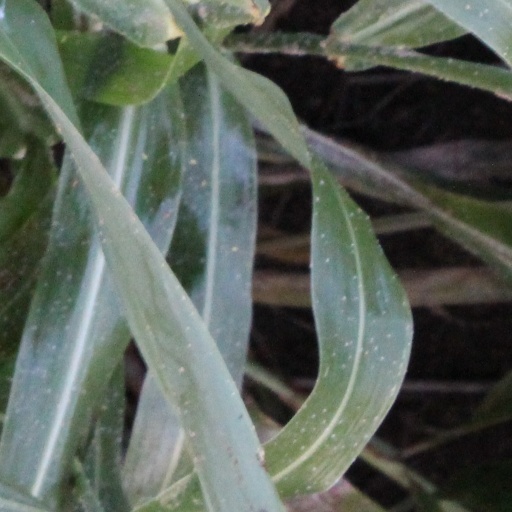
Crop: sorghum